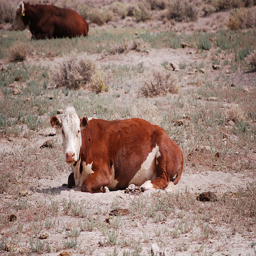
A brown cow laying on top of a grass covered field.
Two cows rest on a dusty field during the day.
a pair of cows laying down in a dry grassy area
A cow laying down in a open grass plain.
A brown and white cow lies in a grassy field.